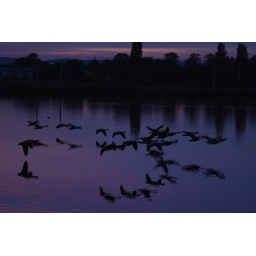
Geese flying over the water at sunset, Walthamstow reservoirs